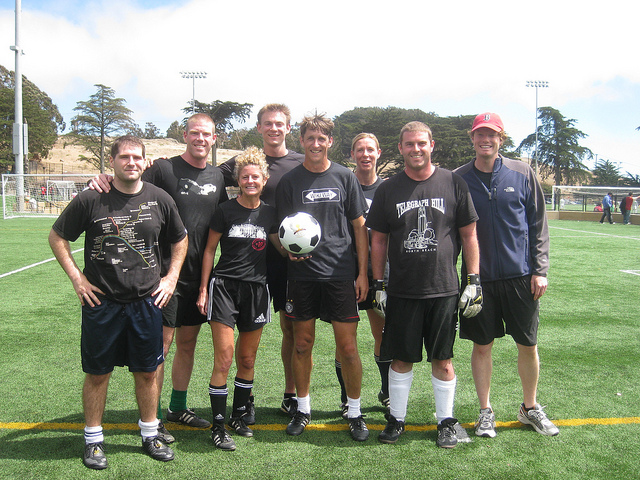
một người phụ nữ đang đứng cạnh những người đàn ông và quả bóng ở trên sân